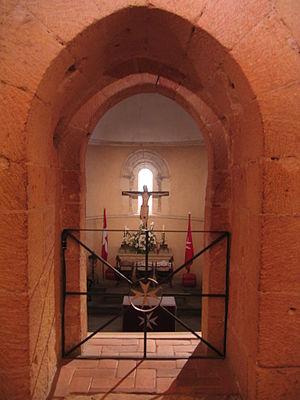
L'église de la Vera Cruz, antérieurement connue comme église du Saint Sépulcre, est une église romane catholique située dans le quartier de San Marcos de la ville de Ségovie, dans la communauté autonome de Castille-et-Léon, en Espagne. Elle est située au nord de la ville, très près du couvent de San Juan de la Cruz. Elle possède une nef avec plan dodécagonal qui entoure un petit édicule central à deux niveaux, auquel se sont ajoutées les absides et la tour. Elle est un des exemples les mieux conservés de ce style en Europe.